George Henry Ellis

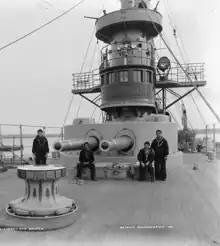
"USS Brooklyn" - Forward turret and bridge area of the forecastle where Ellis was killed (1898)

During October, a memorial service was held at Washington Avenue Baptist Church in Brooklyn. The church was filled to capacity with 2,000 mourners, and thousands more were turned away. Speakers at the service included Commodore Jack Philip of the , Captain Cook of the "Brooklyn", New York Lieutenant Governor Timothy Woodruff, and former mayor Charles Schieren. A telegram of condolence from Secretary of the Navy John Long was read.